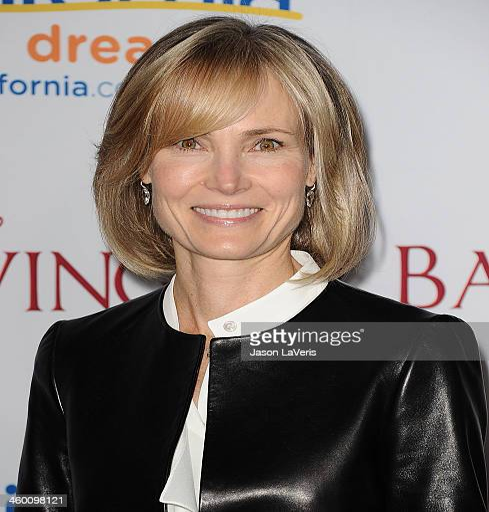
television show host attends the premiere